Matt Oakley

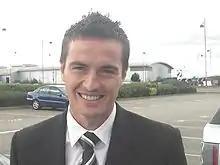
Oakley in his Derby County days

On 4 August 2006, he signed a three-year contract with Derby County on a free transfer. Oakley was immediately named team captain, with Michael Johnson becoming club captain. He made his debut in a 2–0 defeat to Stoke City on 8 August 2006.